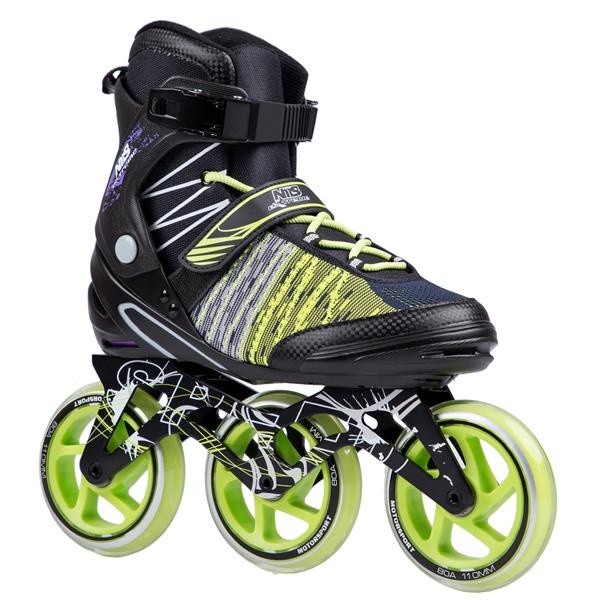
NA1206  CZARNO-ZIELONE ROZM. 43  ŁYŻWOROLKI NILS EXTREME
Opis produktu NA1206 Nils Extreme to łyżworolki do szybkiej jazdy. Zostały zaprojektowane tak, aby zapewnić jak najlepszą zwrotność, precyzję ruchów i stabilność podczas pokonywania slalomów. Lekki a zarazem wytrzymały but, sznurowanie plus pasek na rzep i klamra gwarantują bezpieczeństwo, świetną stabilność i równowagę w trakcie jazdy. Ich konstrukcja opiera się na lekkim, wentylowanym bucie oraz specjalnej jednoczęściowej, wzmocnionej płozie wykonanej z aluminium. Wysoką jakość trakcji zapewniają łożyska klasy ABEC9. Miękkie kółka gwarantują dobrą przyczepność do podłoża oraz dobrze absorbują wszystkie drgania. Duże kółka 110 mm przekładają się na bardzo szybką jazdę. Dane techniczne Płoza łyżworolki: aluminiowa, jednoczęściowa CNC, 3,4 mm Materiał skorupy: PP, wzmocnione włóknem szklanym i nylonem Łożyska: ABEC9 But: półmiękki z systemem wentylacji termoformowalny oddychająca membrana materiał velvet materiał EVA siatka MESH skóra syntetyczna pianka o dużej gęstości wkładka profilowana Długość wkładki (mm): 270 Kółka: PU110mm/82 A Zapięcie: Klamra Pasek na rzep Sznurowanie Uwagi: Nie przeznaczone do użytku komercyjnego Certyfikaty, normy: CE Gwarancja 24 miesiące
Brand: NILS
Category: Sporting Goods > Outdoor Recreation > Inline & Roller Skating > Inline Skates > Race Inline Skates